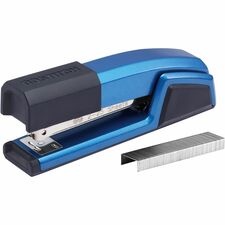
Bostitch Epic Antimicrobial Office Stapler
Staples Upto 25 Sheet - Holds Upto 210 Staple - Full Strip - Blue - Metal - 1 Each. Built-in antimicrobial properties to protect the product with Agion silver ion-based agent. Opens 180 degrees for bulletin board tacking and crafting.
Brand: Bostitch
Category: Office Supplies > Office Instruments > Staplers > Full Strip Staplers